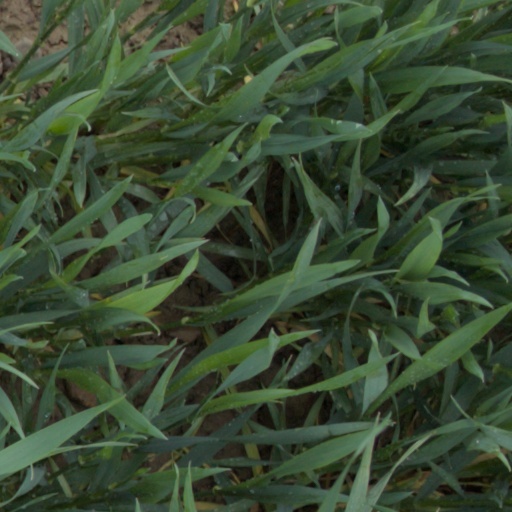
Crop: wheat